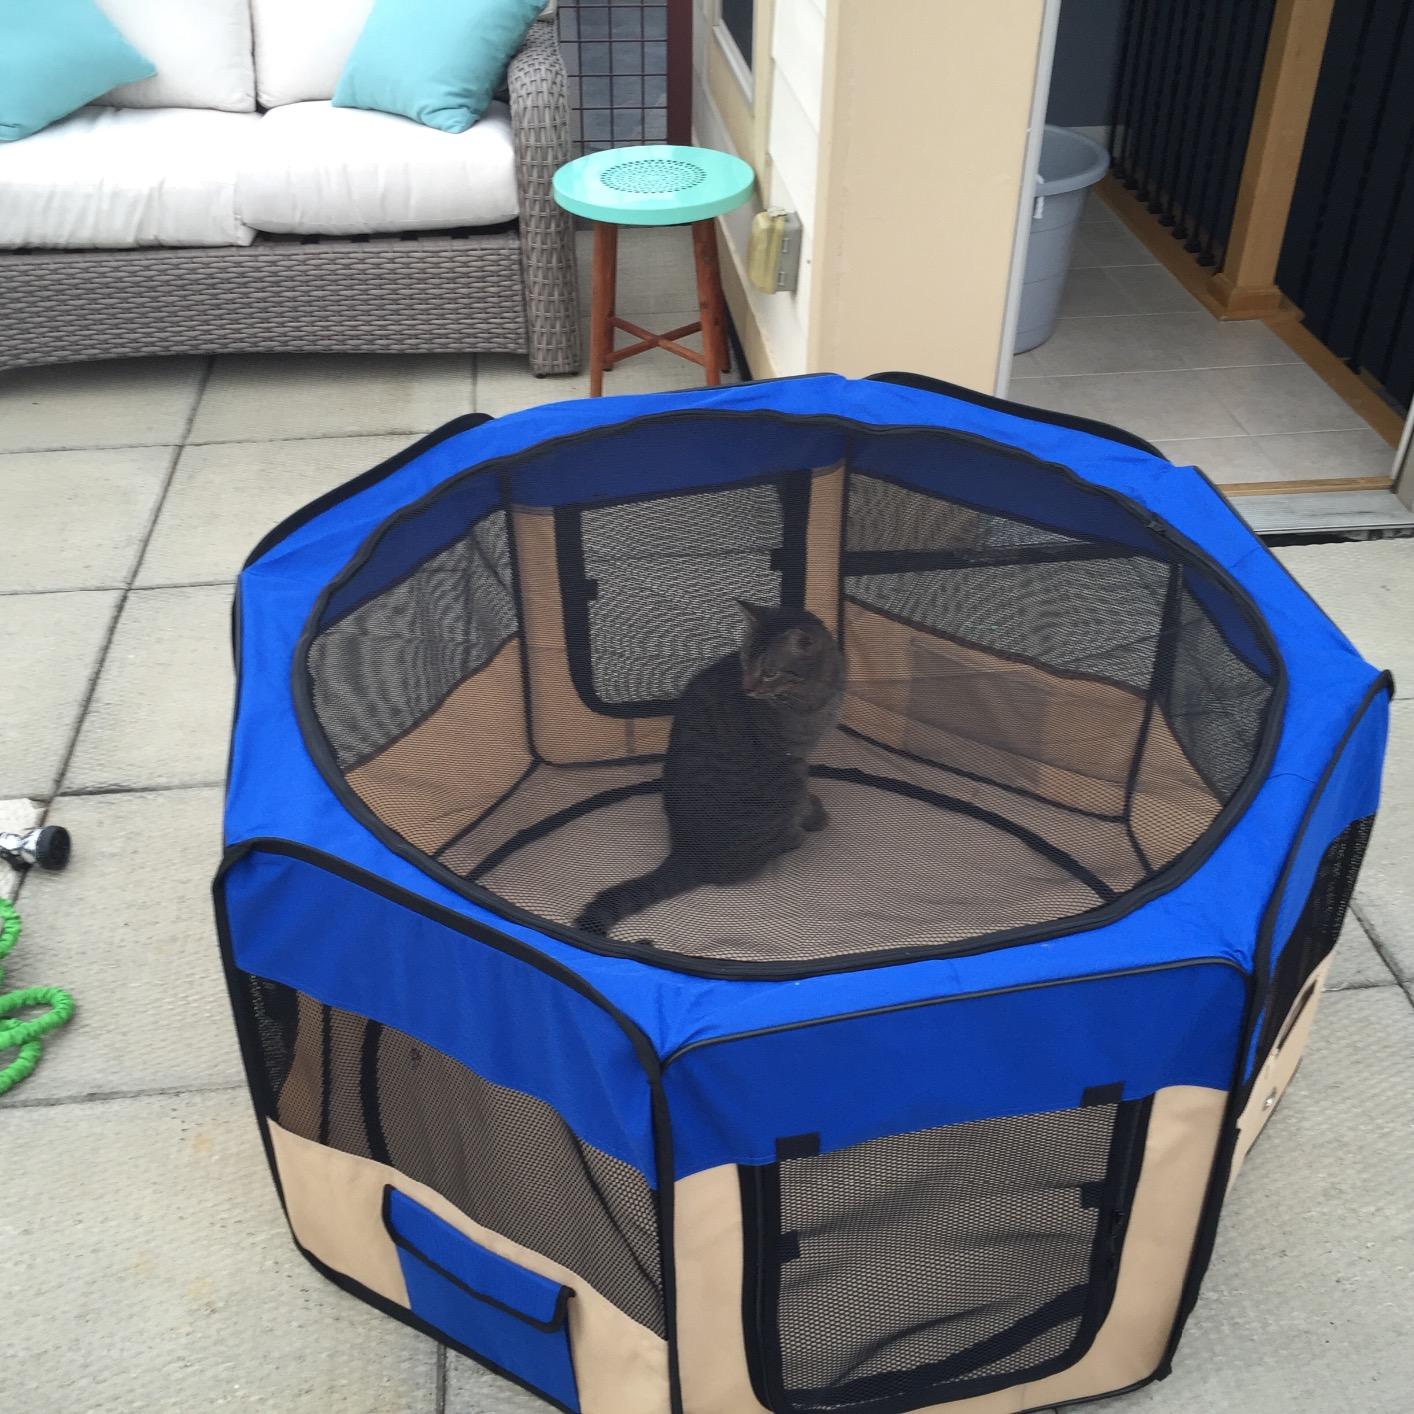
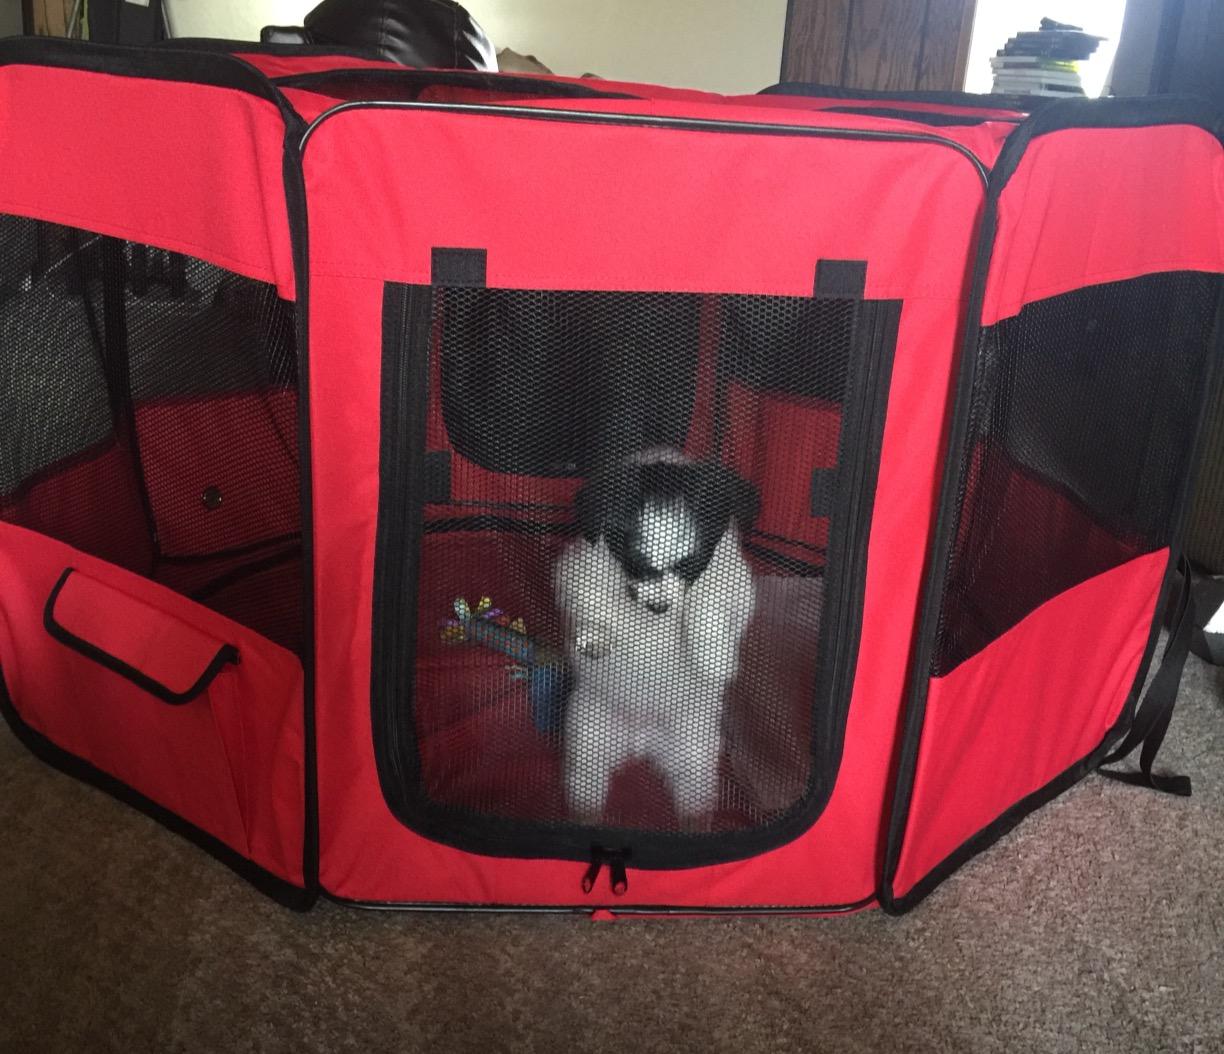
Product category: items_kennel
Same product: no